Margaret of Nevers

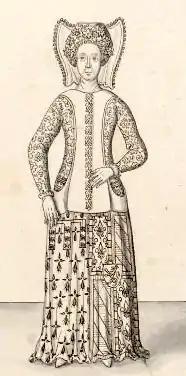
19th-century depiction of the Duchess of Guyenne

Margaret's father-in-law died in 1422, and the English occupied a part of France in the name of his infant grandson, King Henry VI of England, who was to succeed him according to the Treaty of Troyes. At the same time, Margaret's brother-in-law Charles VII claimed the crown for himself. In early 1423, Philip the Good entered into an alliance with Duke John V of Brittany and Henry's regent, John of Lancaster, 1st Duke of Bedford. He intended to reinforce the alliance by arranging marriages of his sisters, Anne and Margaret, with the Duke of Bedford and the Duke of Brittany's younger brother Arthur, Count of Richmond, respectively.